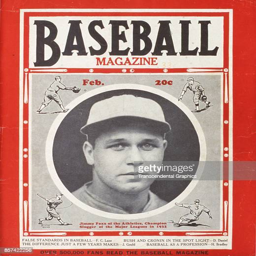
magazine features a photograph of baseball player